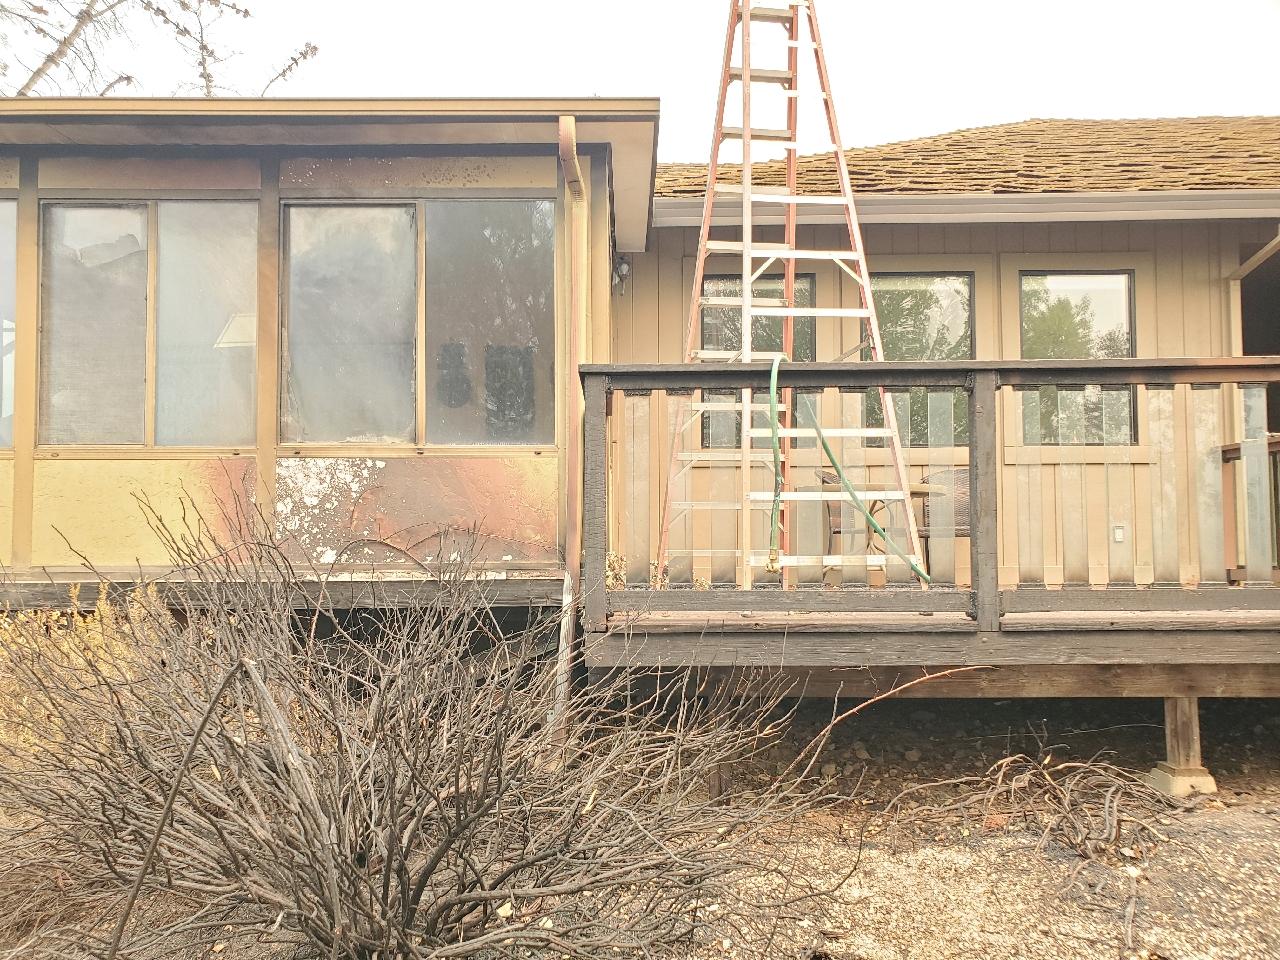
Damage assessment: affected